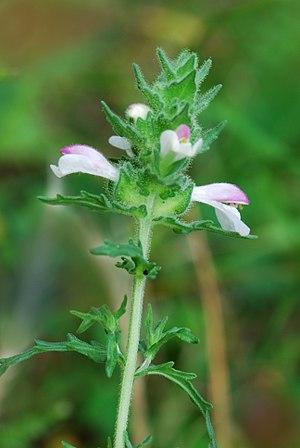
Bartsia trixago, Bartsie trixago, Monacia, Corse
Bartsia trixago, la Bartsie trixago, Bellardie ou cocrète maritime, est une plante annuelle velue-glanduleuse de la famille des Scrophulariaceae, ou des Orobanchaceae selon la classification phylogénétique. C’est une plante méditerranéenne que l’on trouve communément dans le Midi et en Corse.